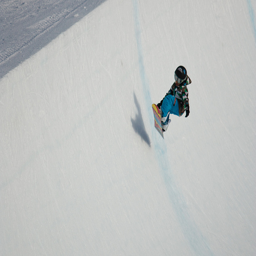
A snowboarder who is performing a trick on some snow.
person is skateboarding on a big white wall
A snowboarder riding down a half pipe.
A person jumping on a snowboard on a snow ramp.
A snowboarder doing trick on a snow ramp.